Alice Moore Hubbard

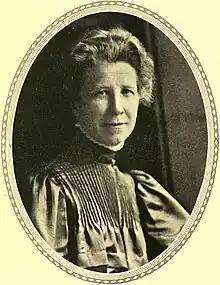

Alice Moore Hubbard (June 7, 1861 – May 7, 1915) was a noted American feminist and writer. She and her husband, Elbert Hubbard, were leading figures in the Roycroft movement, a branch of the Arts and Crafts Movement in England with which it was contemporary. Moore Hubbard served as the general manager for the collective, along with managing the Roycraft Inn. She was also the principal of Roycroft School for Boys.